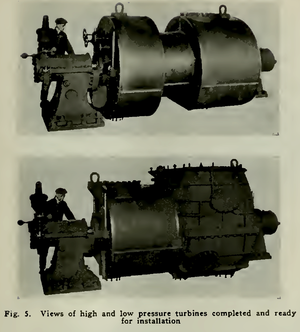
Une turbine à vapeur est une machine qui extrait l'énergie thermique de la vapeur sous pression et l'utilise pour produire un travail mécanique de rotation de l'arbre de sortie. La version moderne fut inventée par Sir Charles Parsons en 1884.